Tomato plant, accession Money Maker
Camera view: vertical (180 deg); turntable rotation: 270 degrees
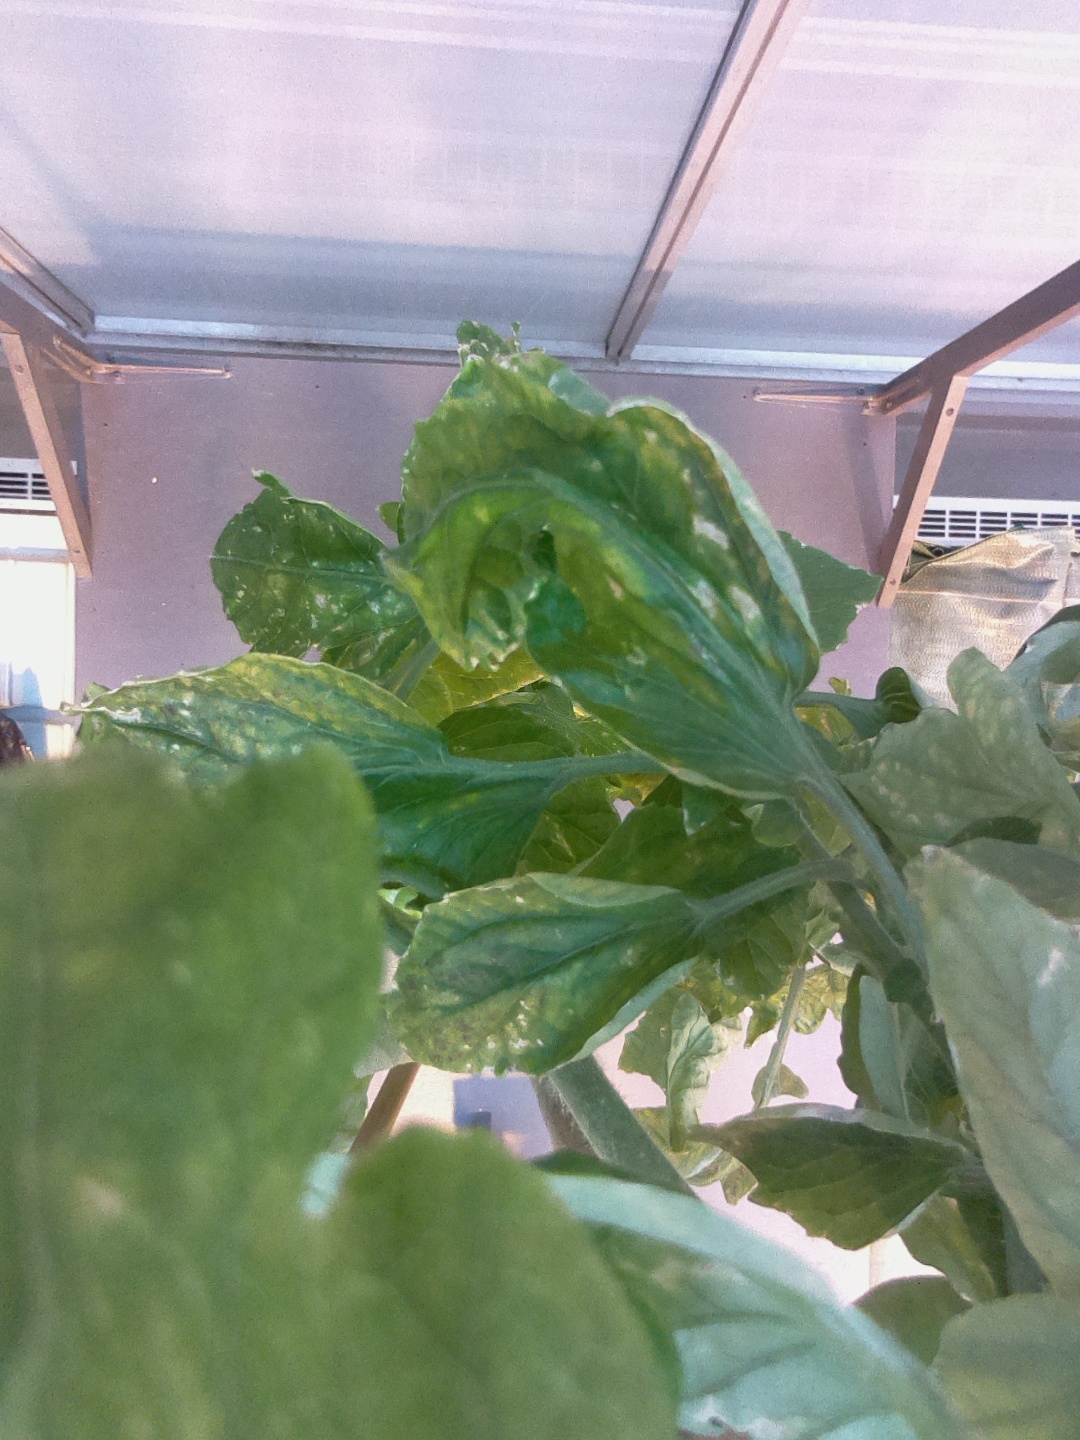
BBCH growth stage 80: fruits start showing typical ripe color (orange -> red)